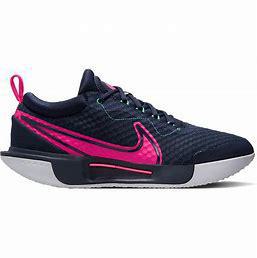
Brand: Nike
Model: Court Zoom Pro